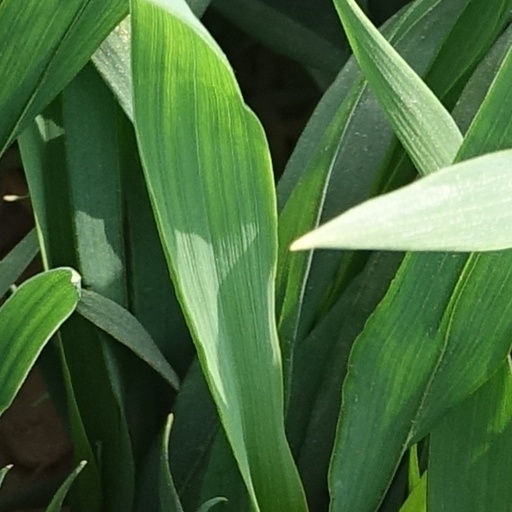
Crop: wheat